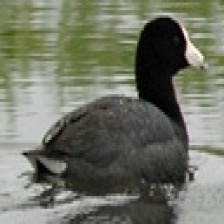
Species: AMERICAN COOT
Scientific name: FULICA AMERICANA